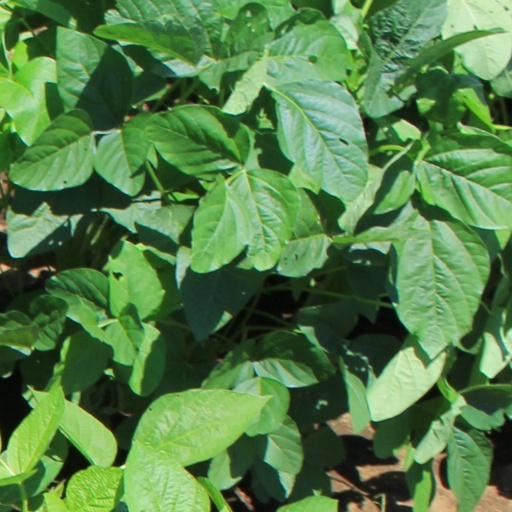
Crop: soybean